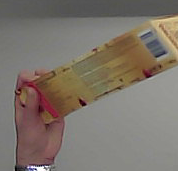
Product: toblerone_white